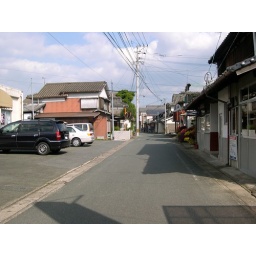
road in front of our house